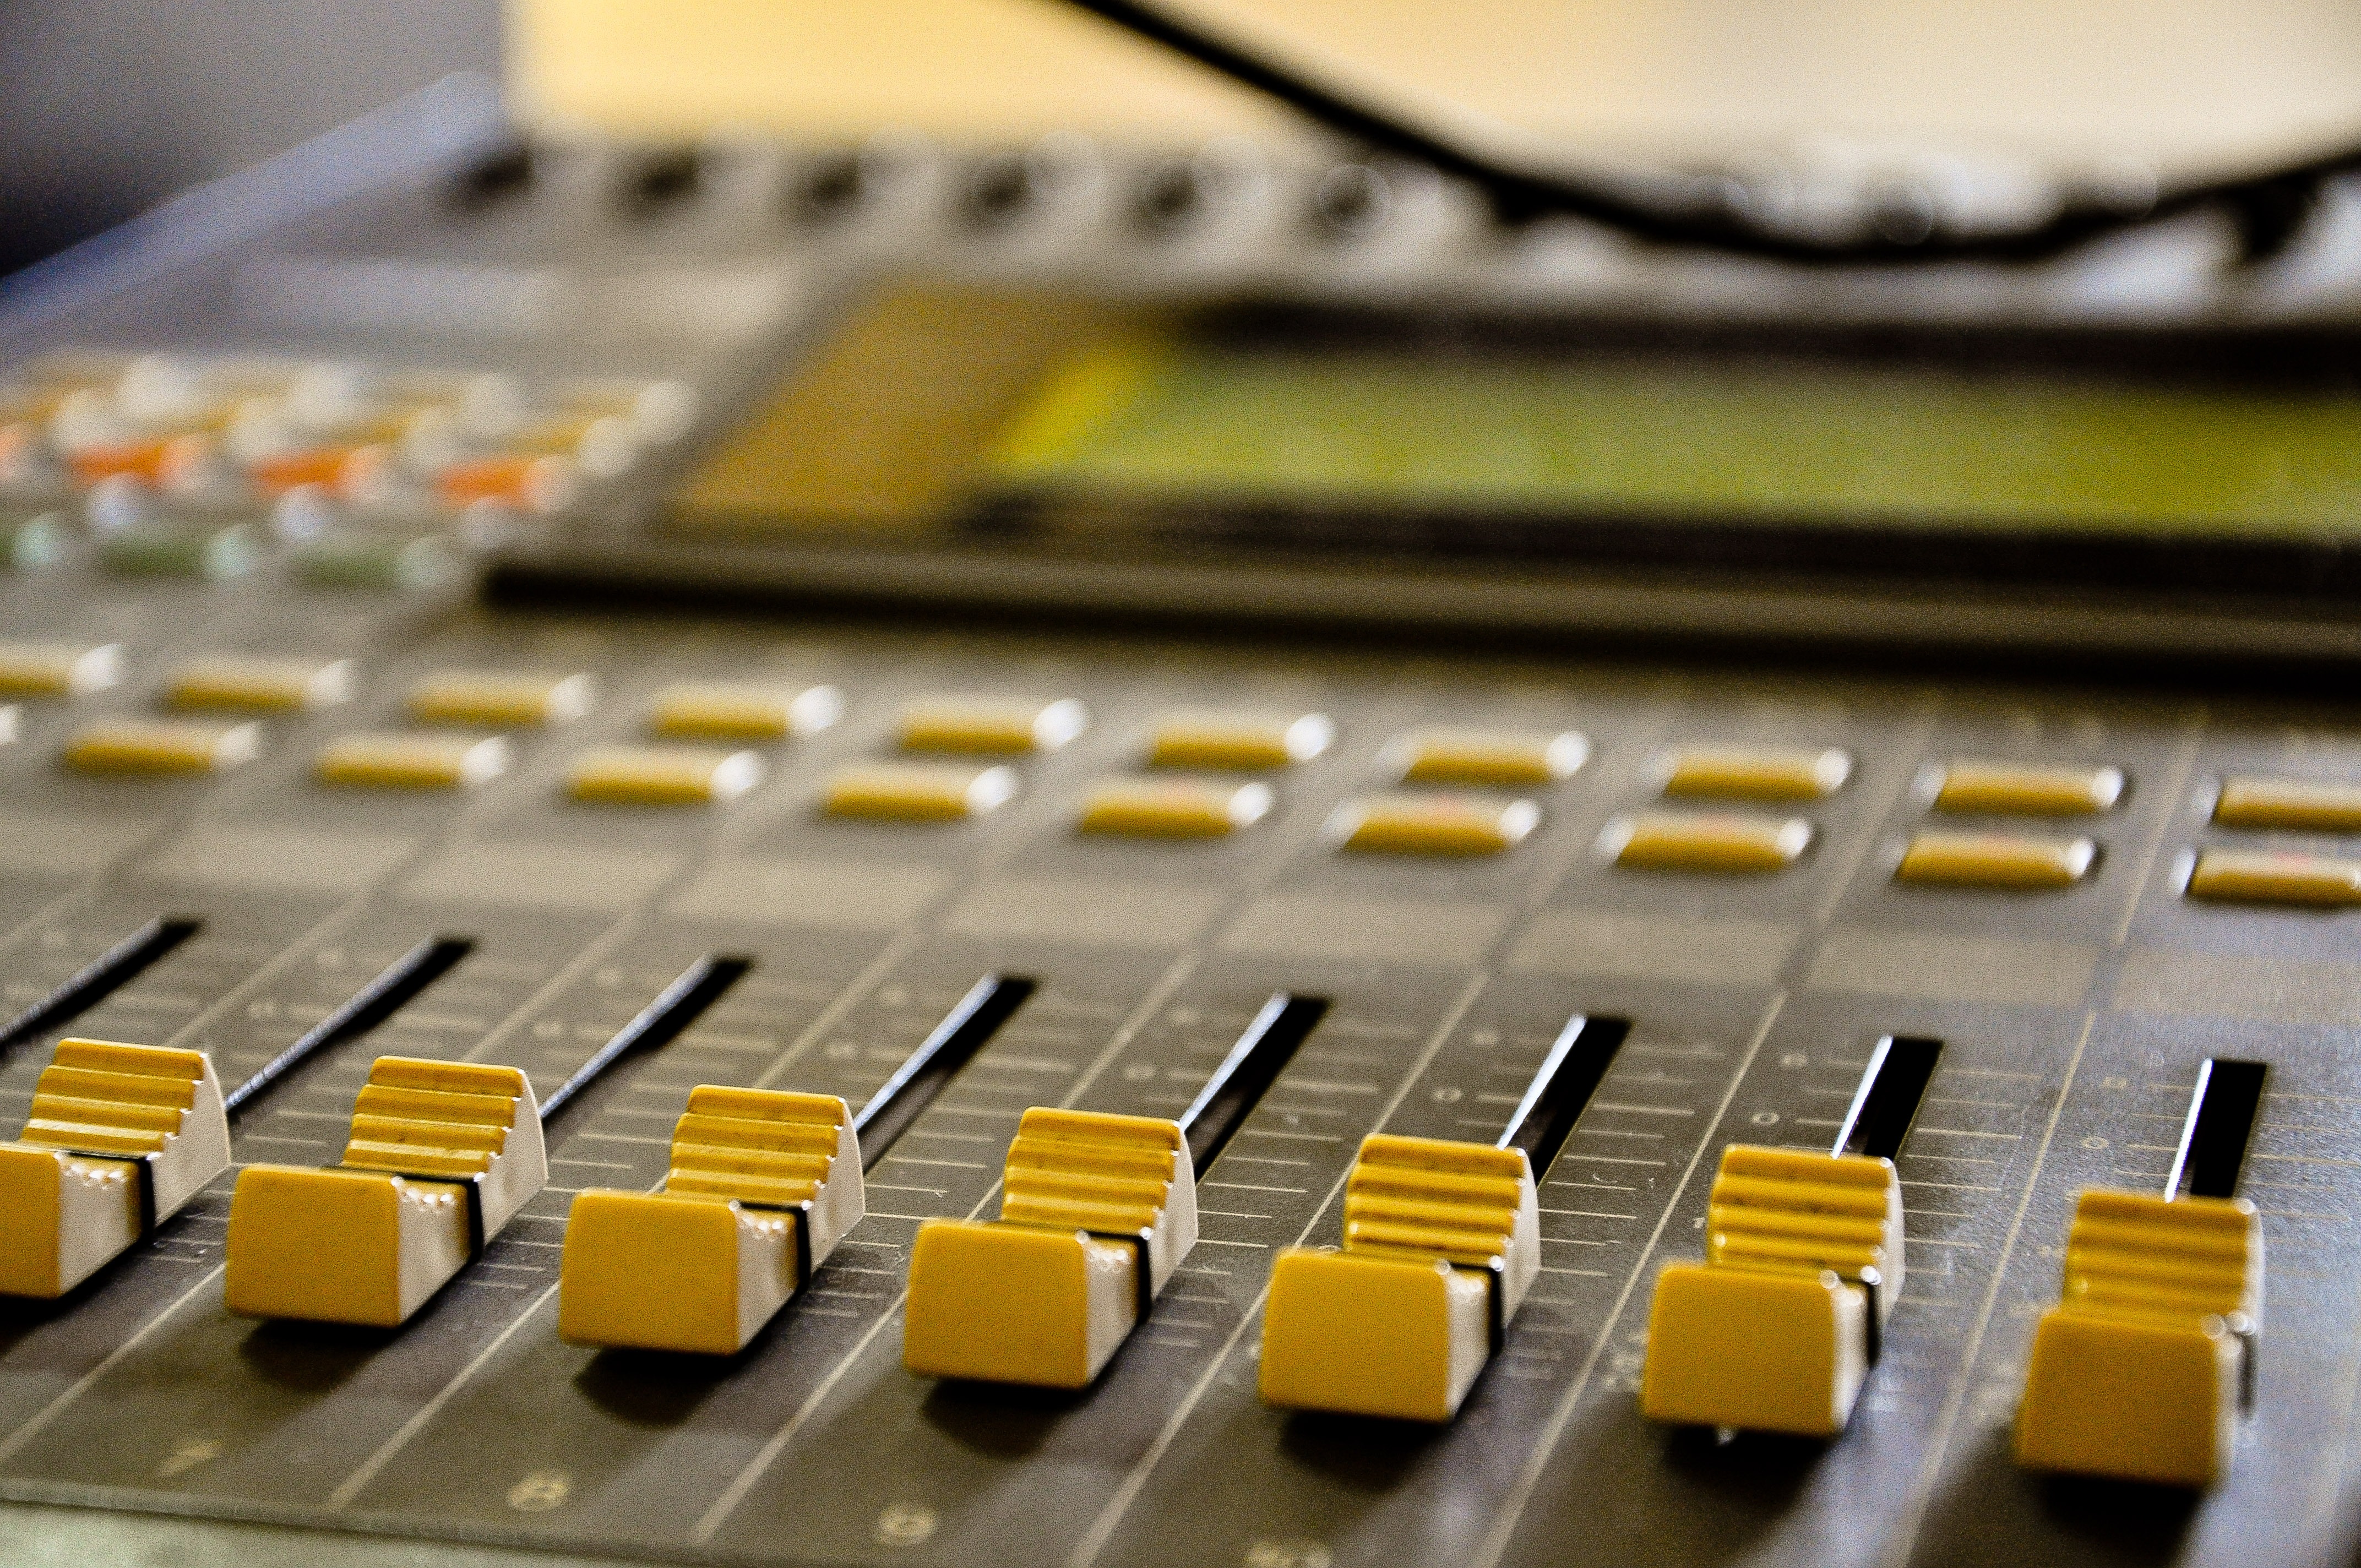
guitar, color, gadget, yellow, radio, close up, recording, estudio, computer keyboard, personal computer hardware, office equipment